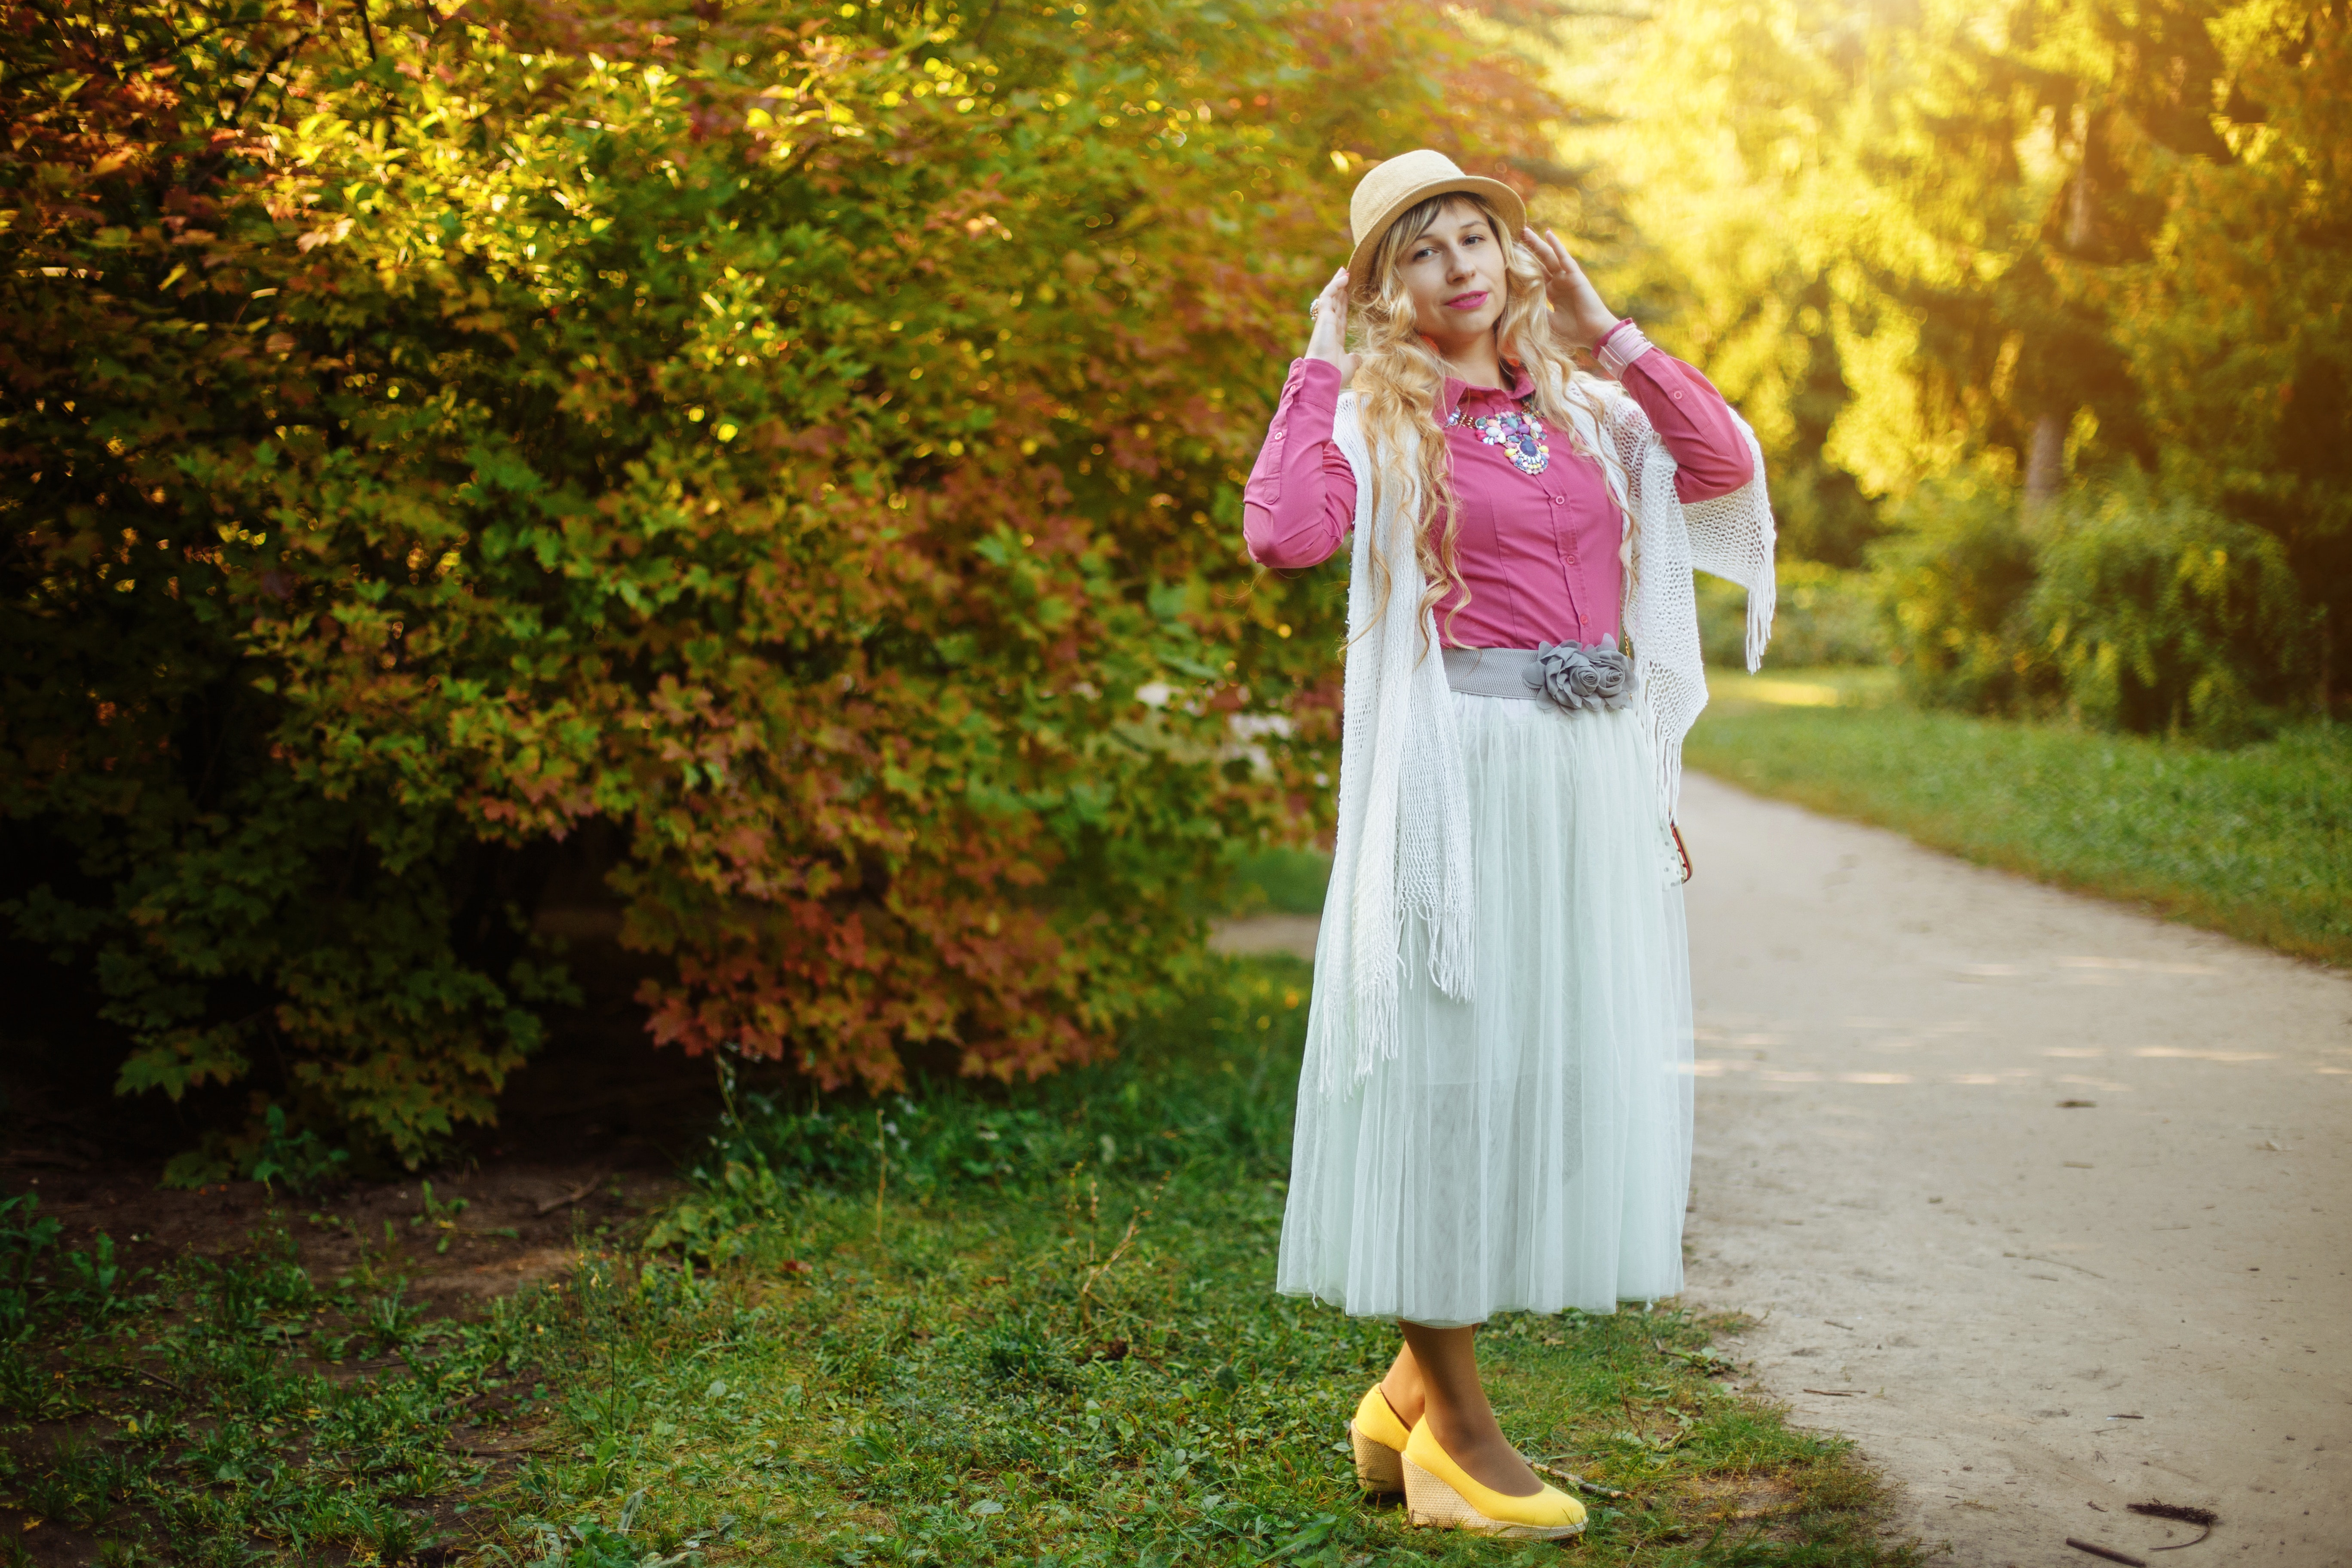
People in nature, photograph, nature, clothing, leaf, beauty, dress, yellow, grass, pink, autumn, spring, fashion, photography, tree, sunlight, outerwear, lawn, plant, happy, portrait photography, formal wear, long hair, photo shoot, shoe, forest, vintage clothing